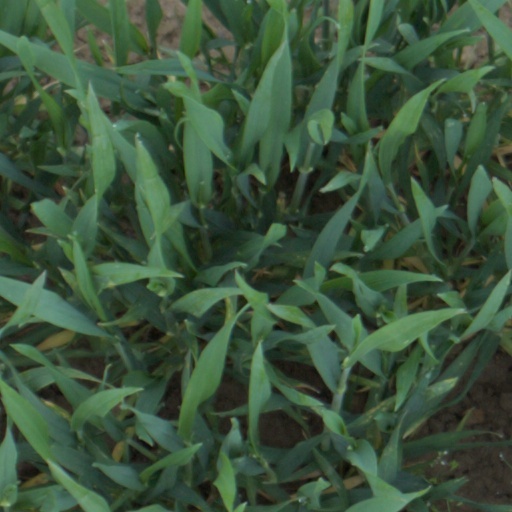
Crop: wheat